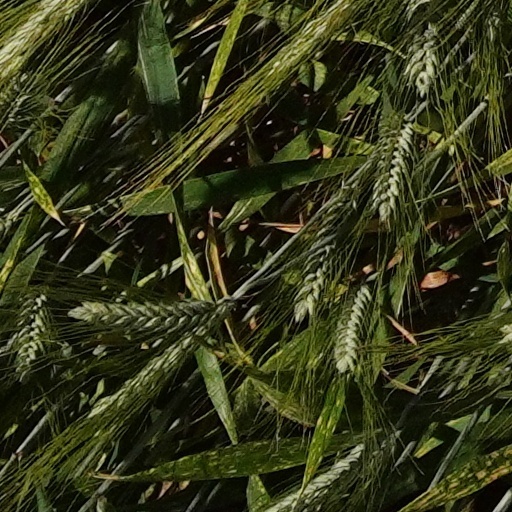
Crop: wheat